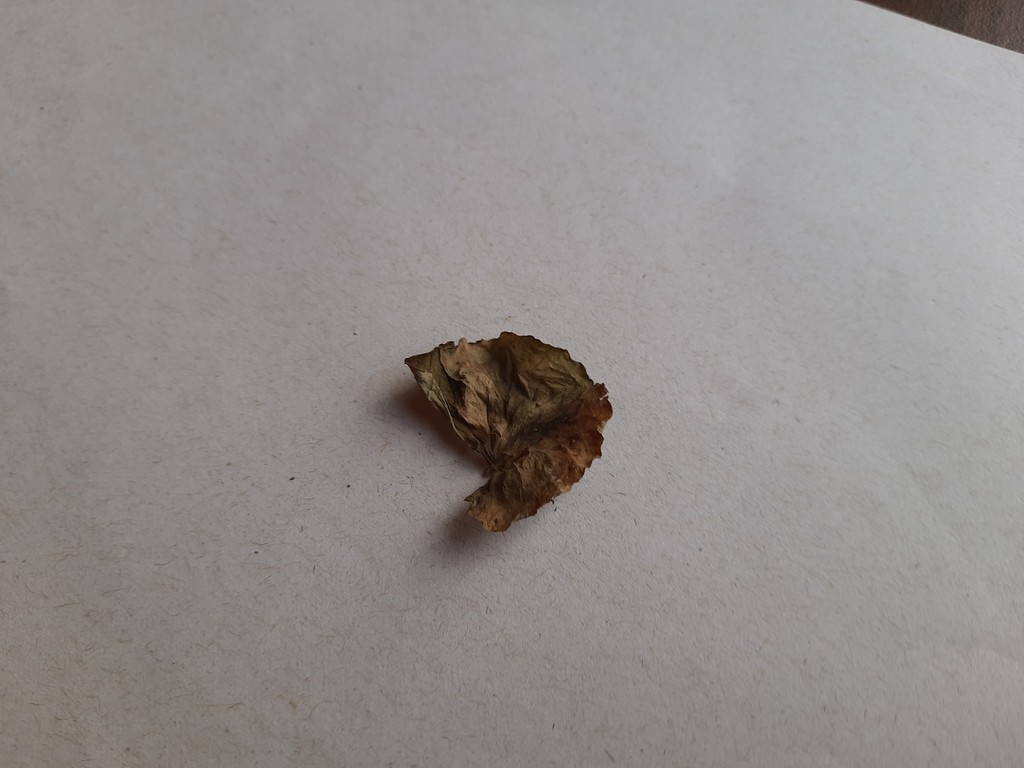
Label: Dried